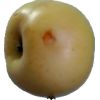
Label: Apple 6